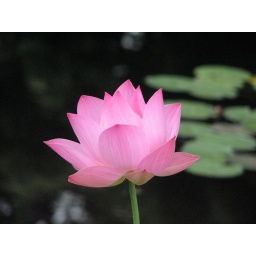
This is a close up of a pink Lotus plant. This plant is in the Lily pond.